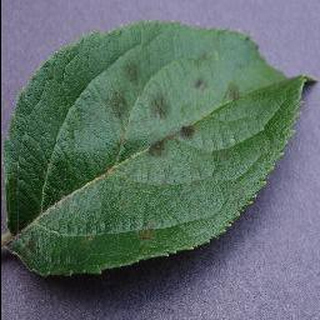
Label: apple_apple_scab